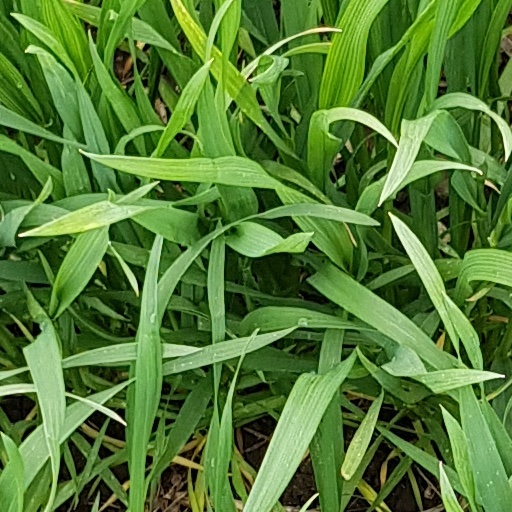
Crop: wheat